Ramtek

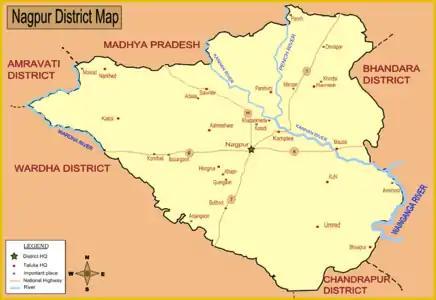
Map of Nagpur district with major towns(including Ramtek) and rivers.

Ramtek is also known for its ancient Jain temple with various ancient statues of Jain Tirthankara. The main idol of Shantinatha, the sixteenth Tirthankara has a legend associated with it.